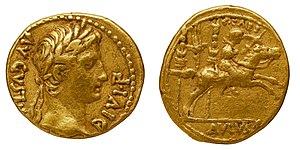
Monnaie en or, Aureus, Auguste, Lyon. 7,90 g.
L'aureus ou denier d'or est une monnaie romaine d'or. Son émission, épisodique sous la République romaine, devient régulière à partir de Jules César et d'Auguste, et se poursuit sous l'Empire romain, équivalant alors à 25 deniers d'argent, soit 100 sesterces. L'aureus a approximativement la même taille que le denier, mais il est plus lourd que ce dernier, car la densité de l'or est plus élevée que celle de l'argent. Après la crise du IIIe siècle et l'effondrement du système monétaire, il est remplacé au début du IVᵉ siècle par le solidus d'or.